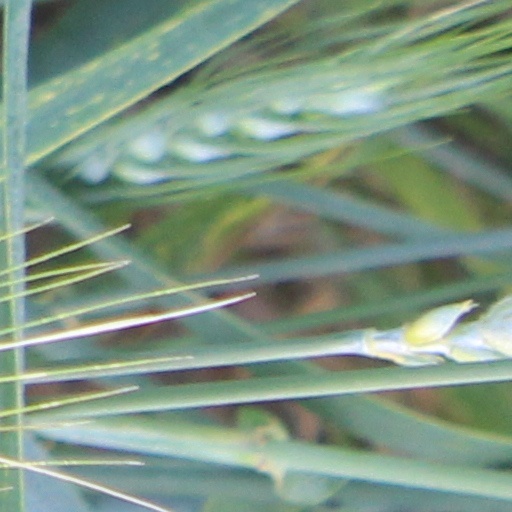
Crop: wheat